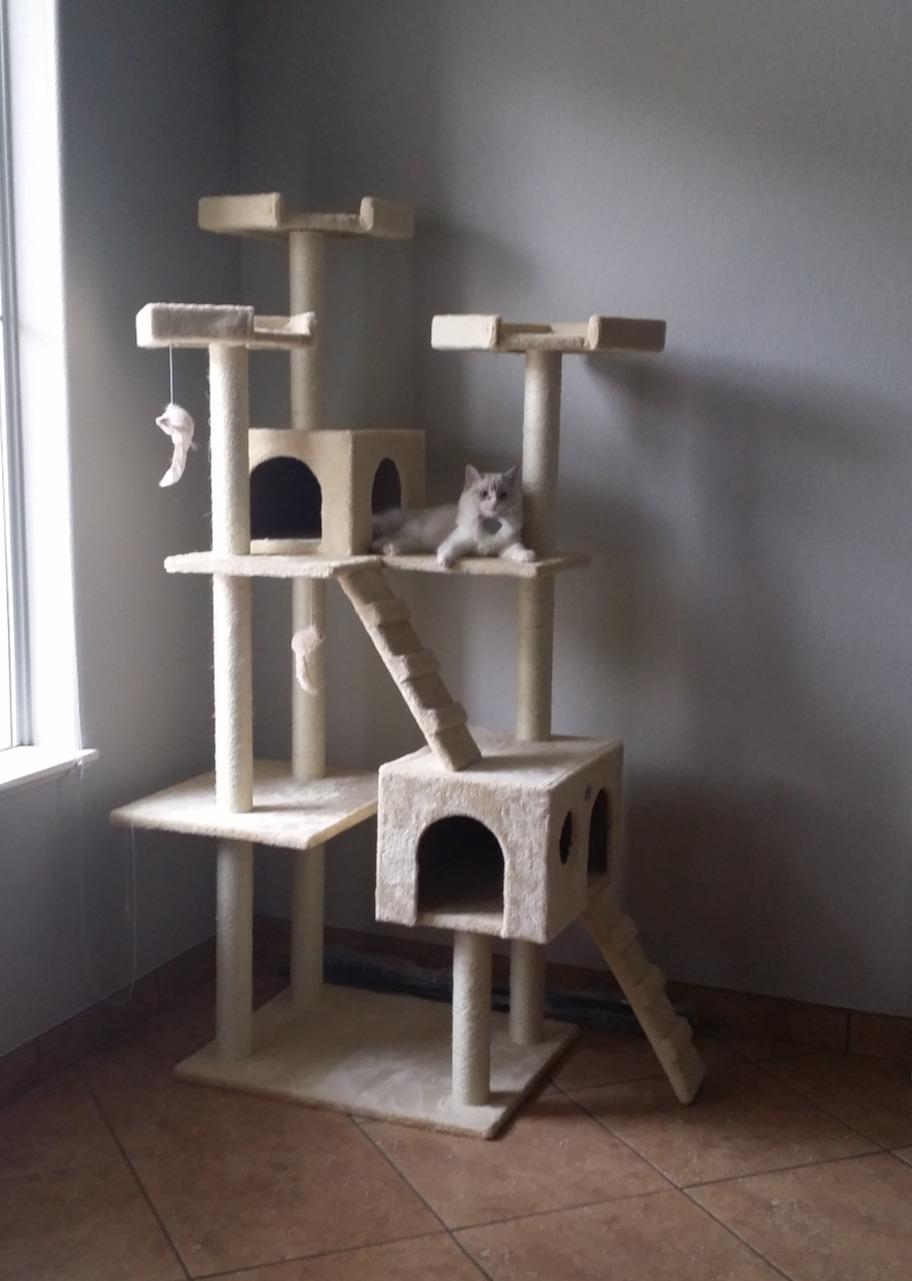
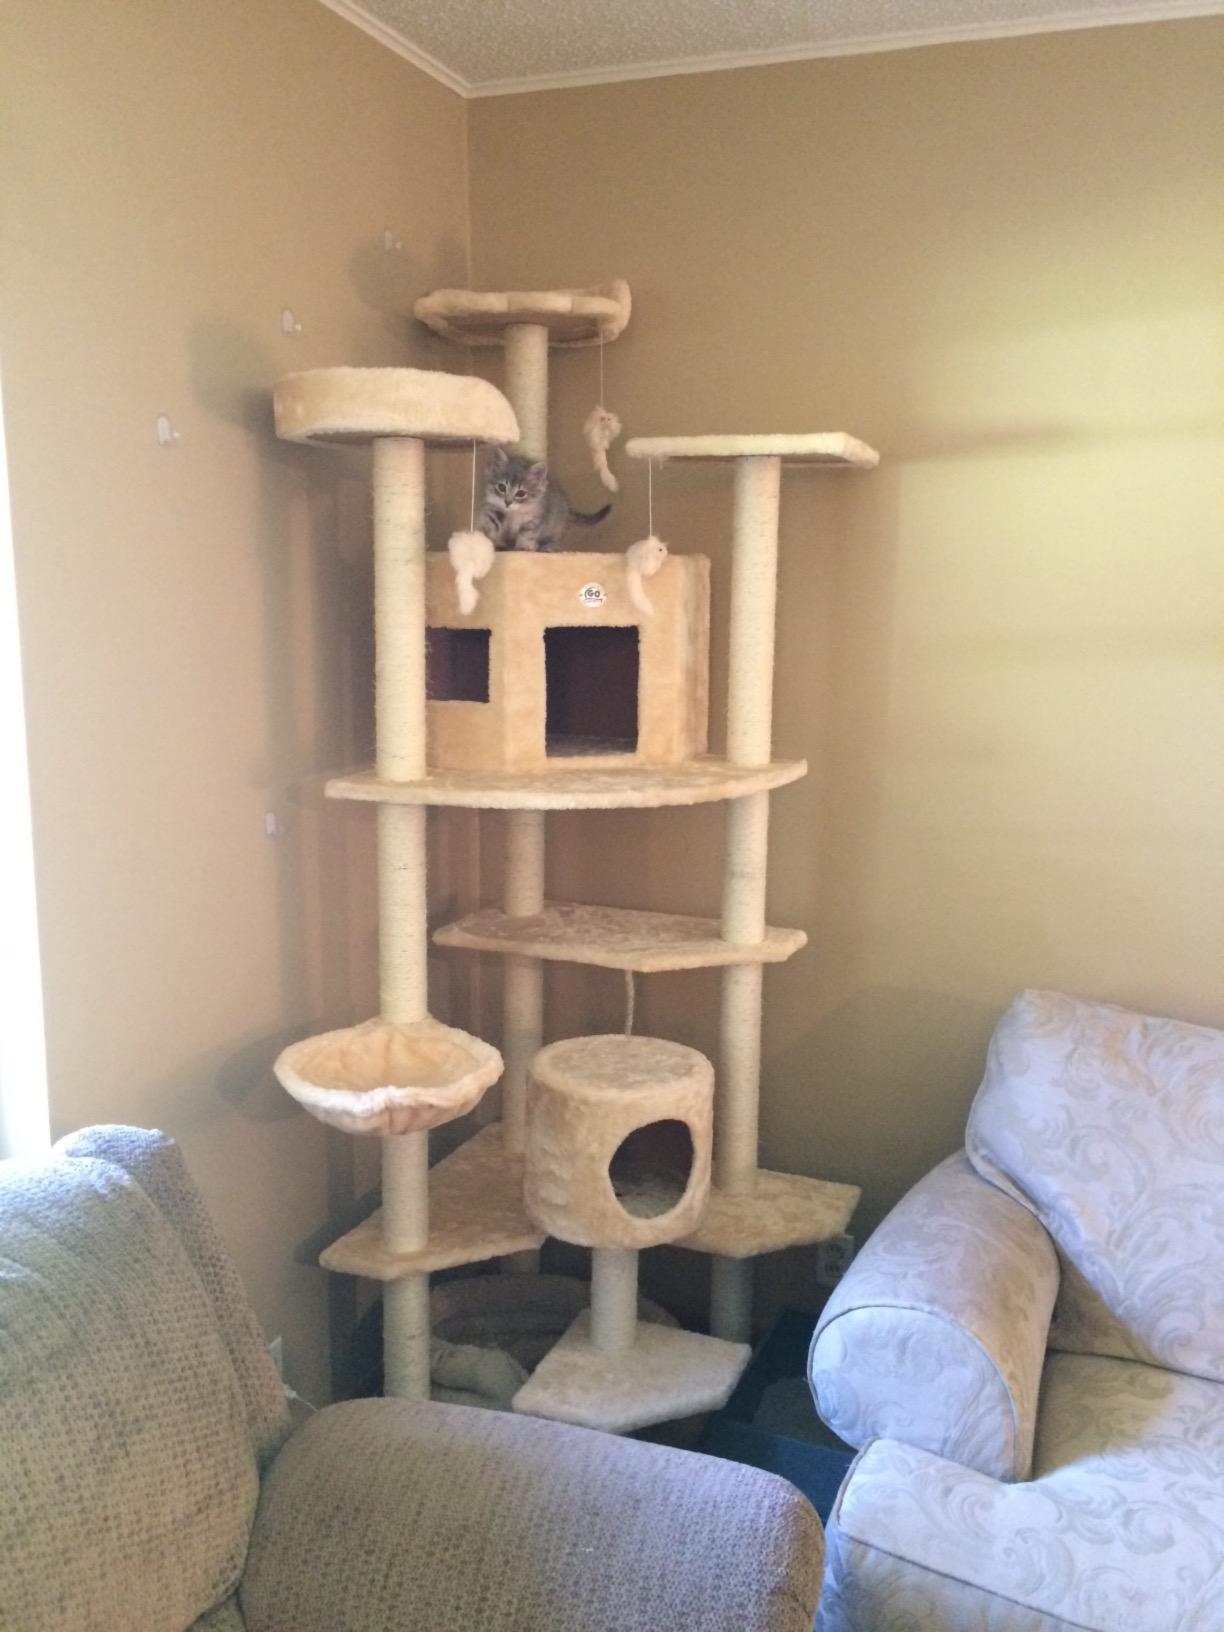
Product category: items_cat tree
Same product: no